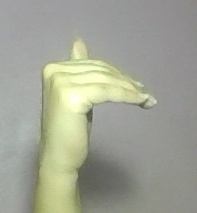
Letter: khaa